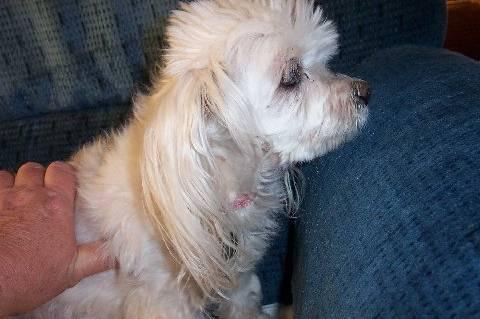
dog